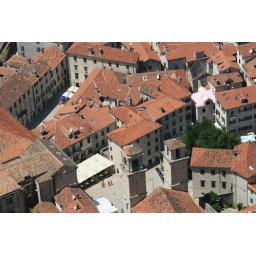
The only pink roof in town